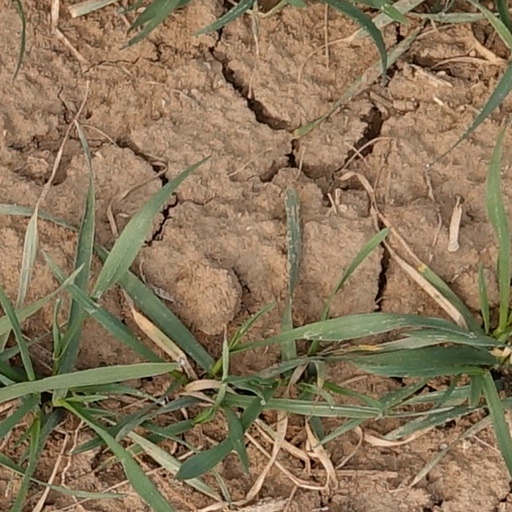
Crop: wheat